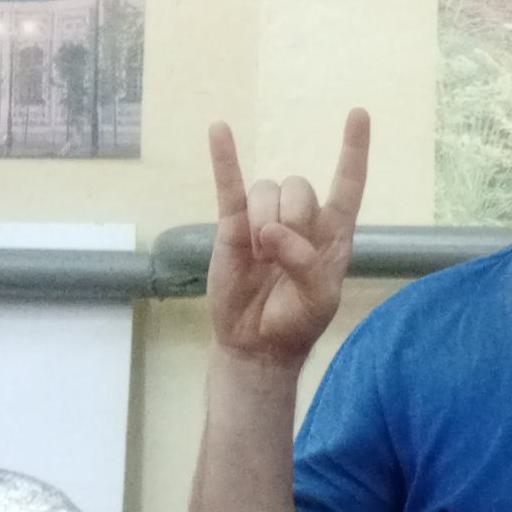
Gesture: rock